Consul

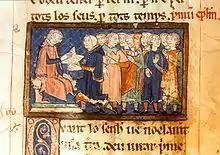
In this painting, Alphonse, Count of Poitiers and Count of Toulouse takes an oath before the Consuls of the town of Agen, with his right hand on the town ordinances, committing himself to recognize the autonomy of the town's commune, while sitting on a pedestal. The consul administering the oath is forced to go on his knees, symbolizing Alphonse's lordship and the town's loyalty.

Throughout most of southern France, a consul ( or "") was an office equivalent to the of the north and roughly similar with English aldermen. The most prominent were those of Bordeaux and Toulouse, which came to be known as jurats and capitouls, respectively. The capitouls of Toulouse were granted transmittable nobility. In many other smaller towns the first consul was the equivalent of a mayor today, assisted by a variable number of secondary consuls and jurats. His main task was to levy and collect tax.